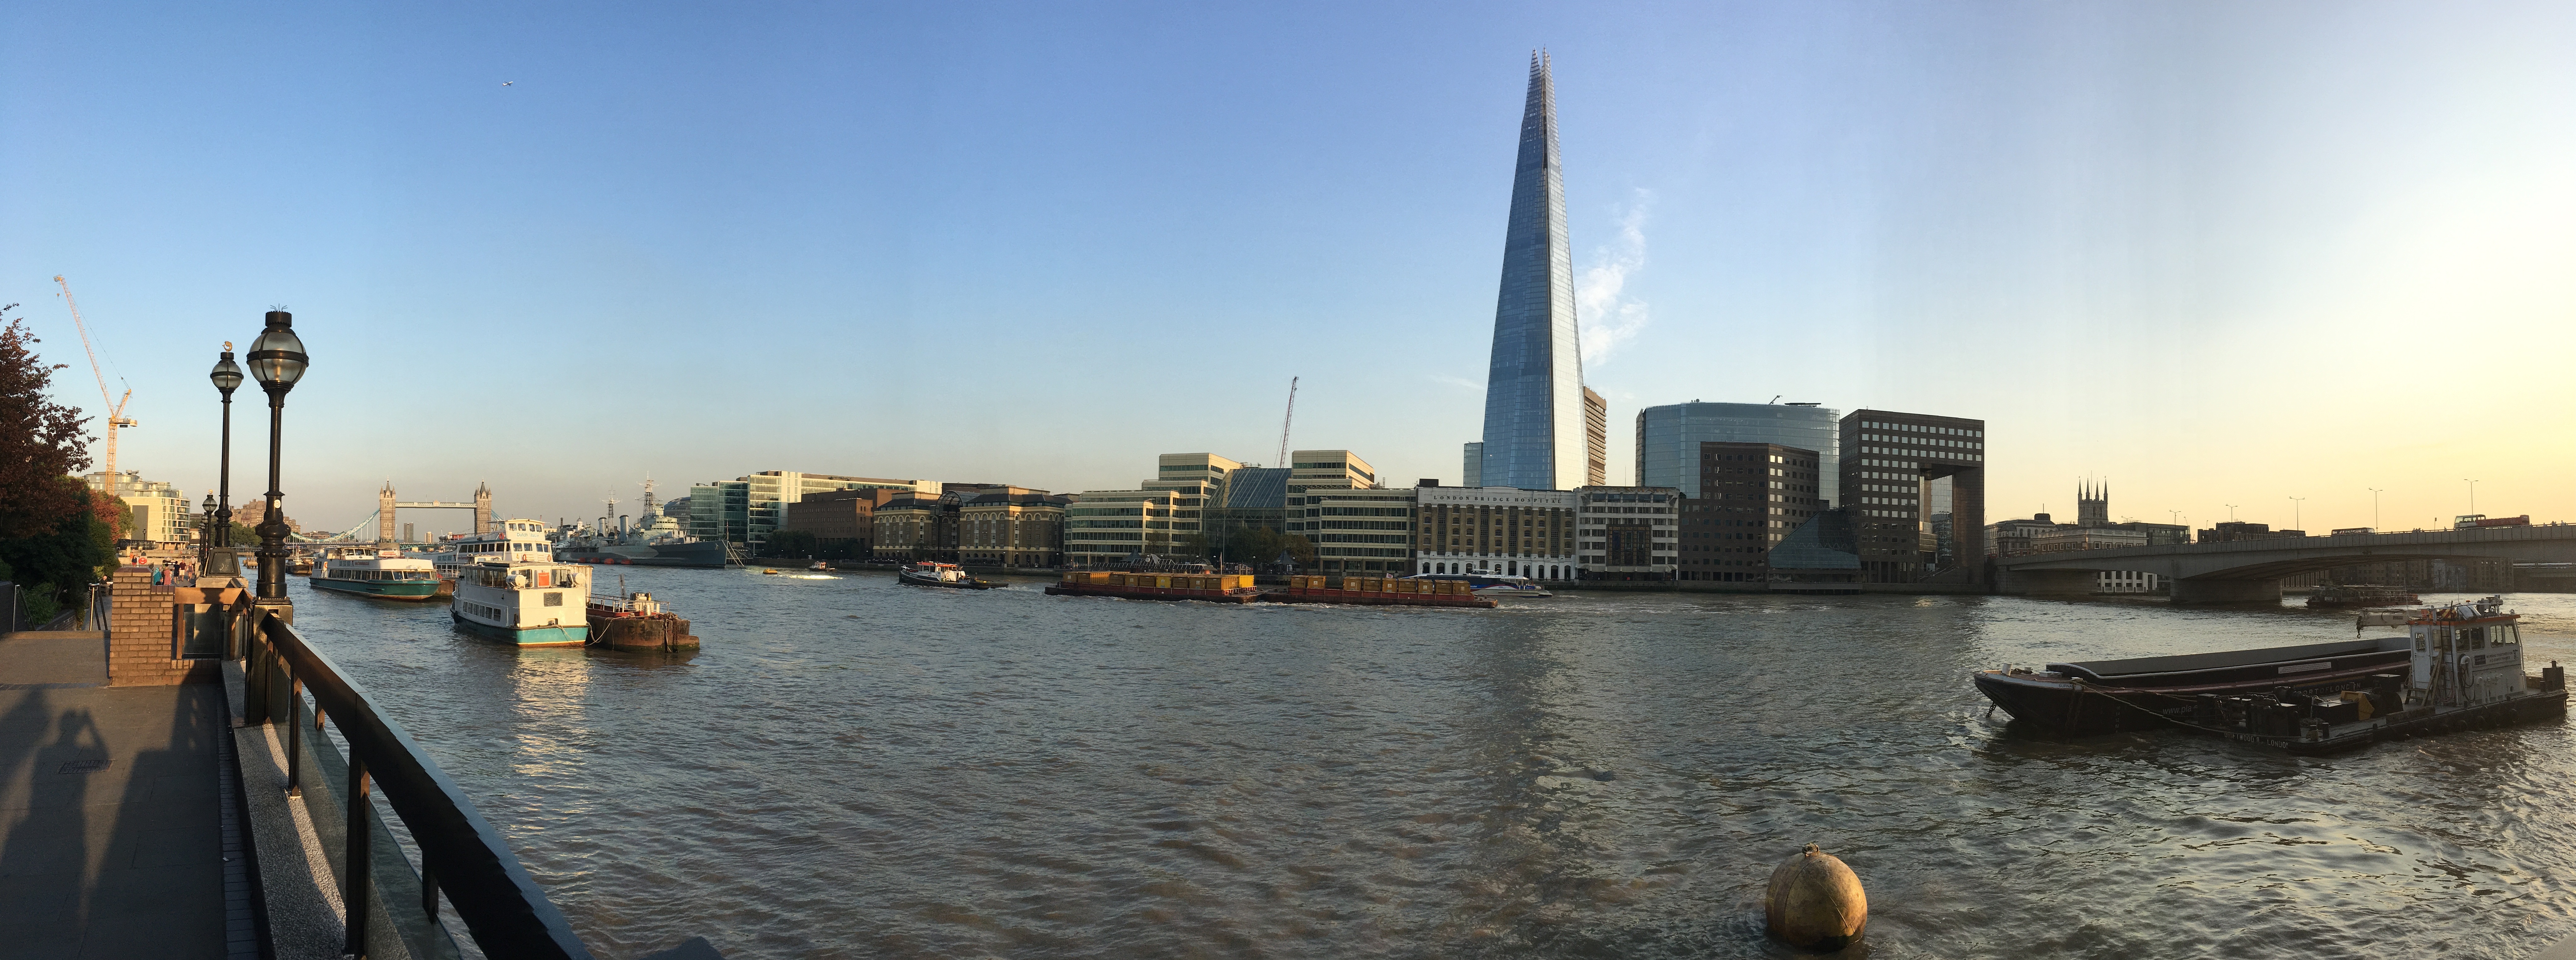
dock, boat, skyline, city, skyscraper, river, canal, cityscape, panorama, dusk, evening, vehicle, harbor, marina, port, waterway